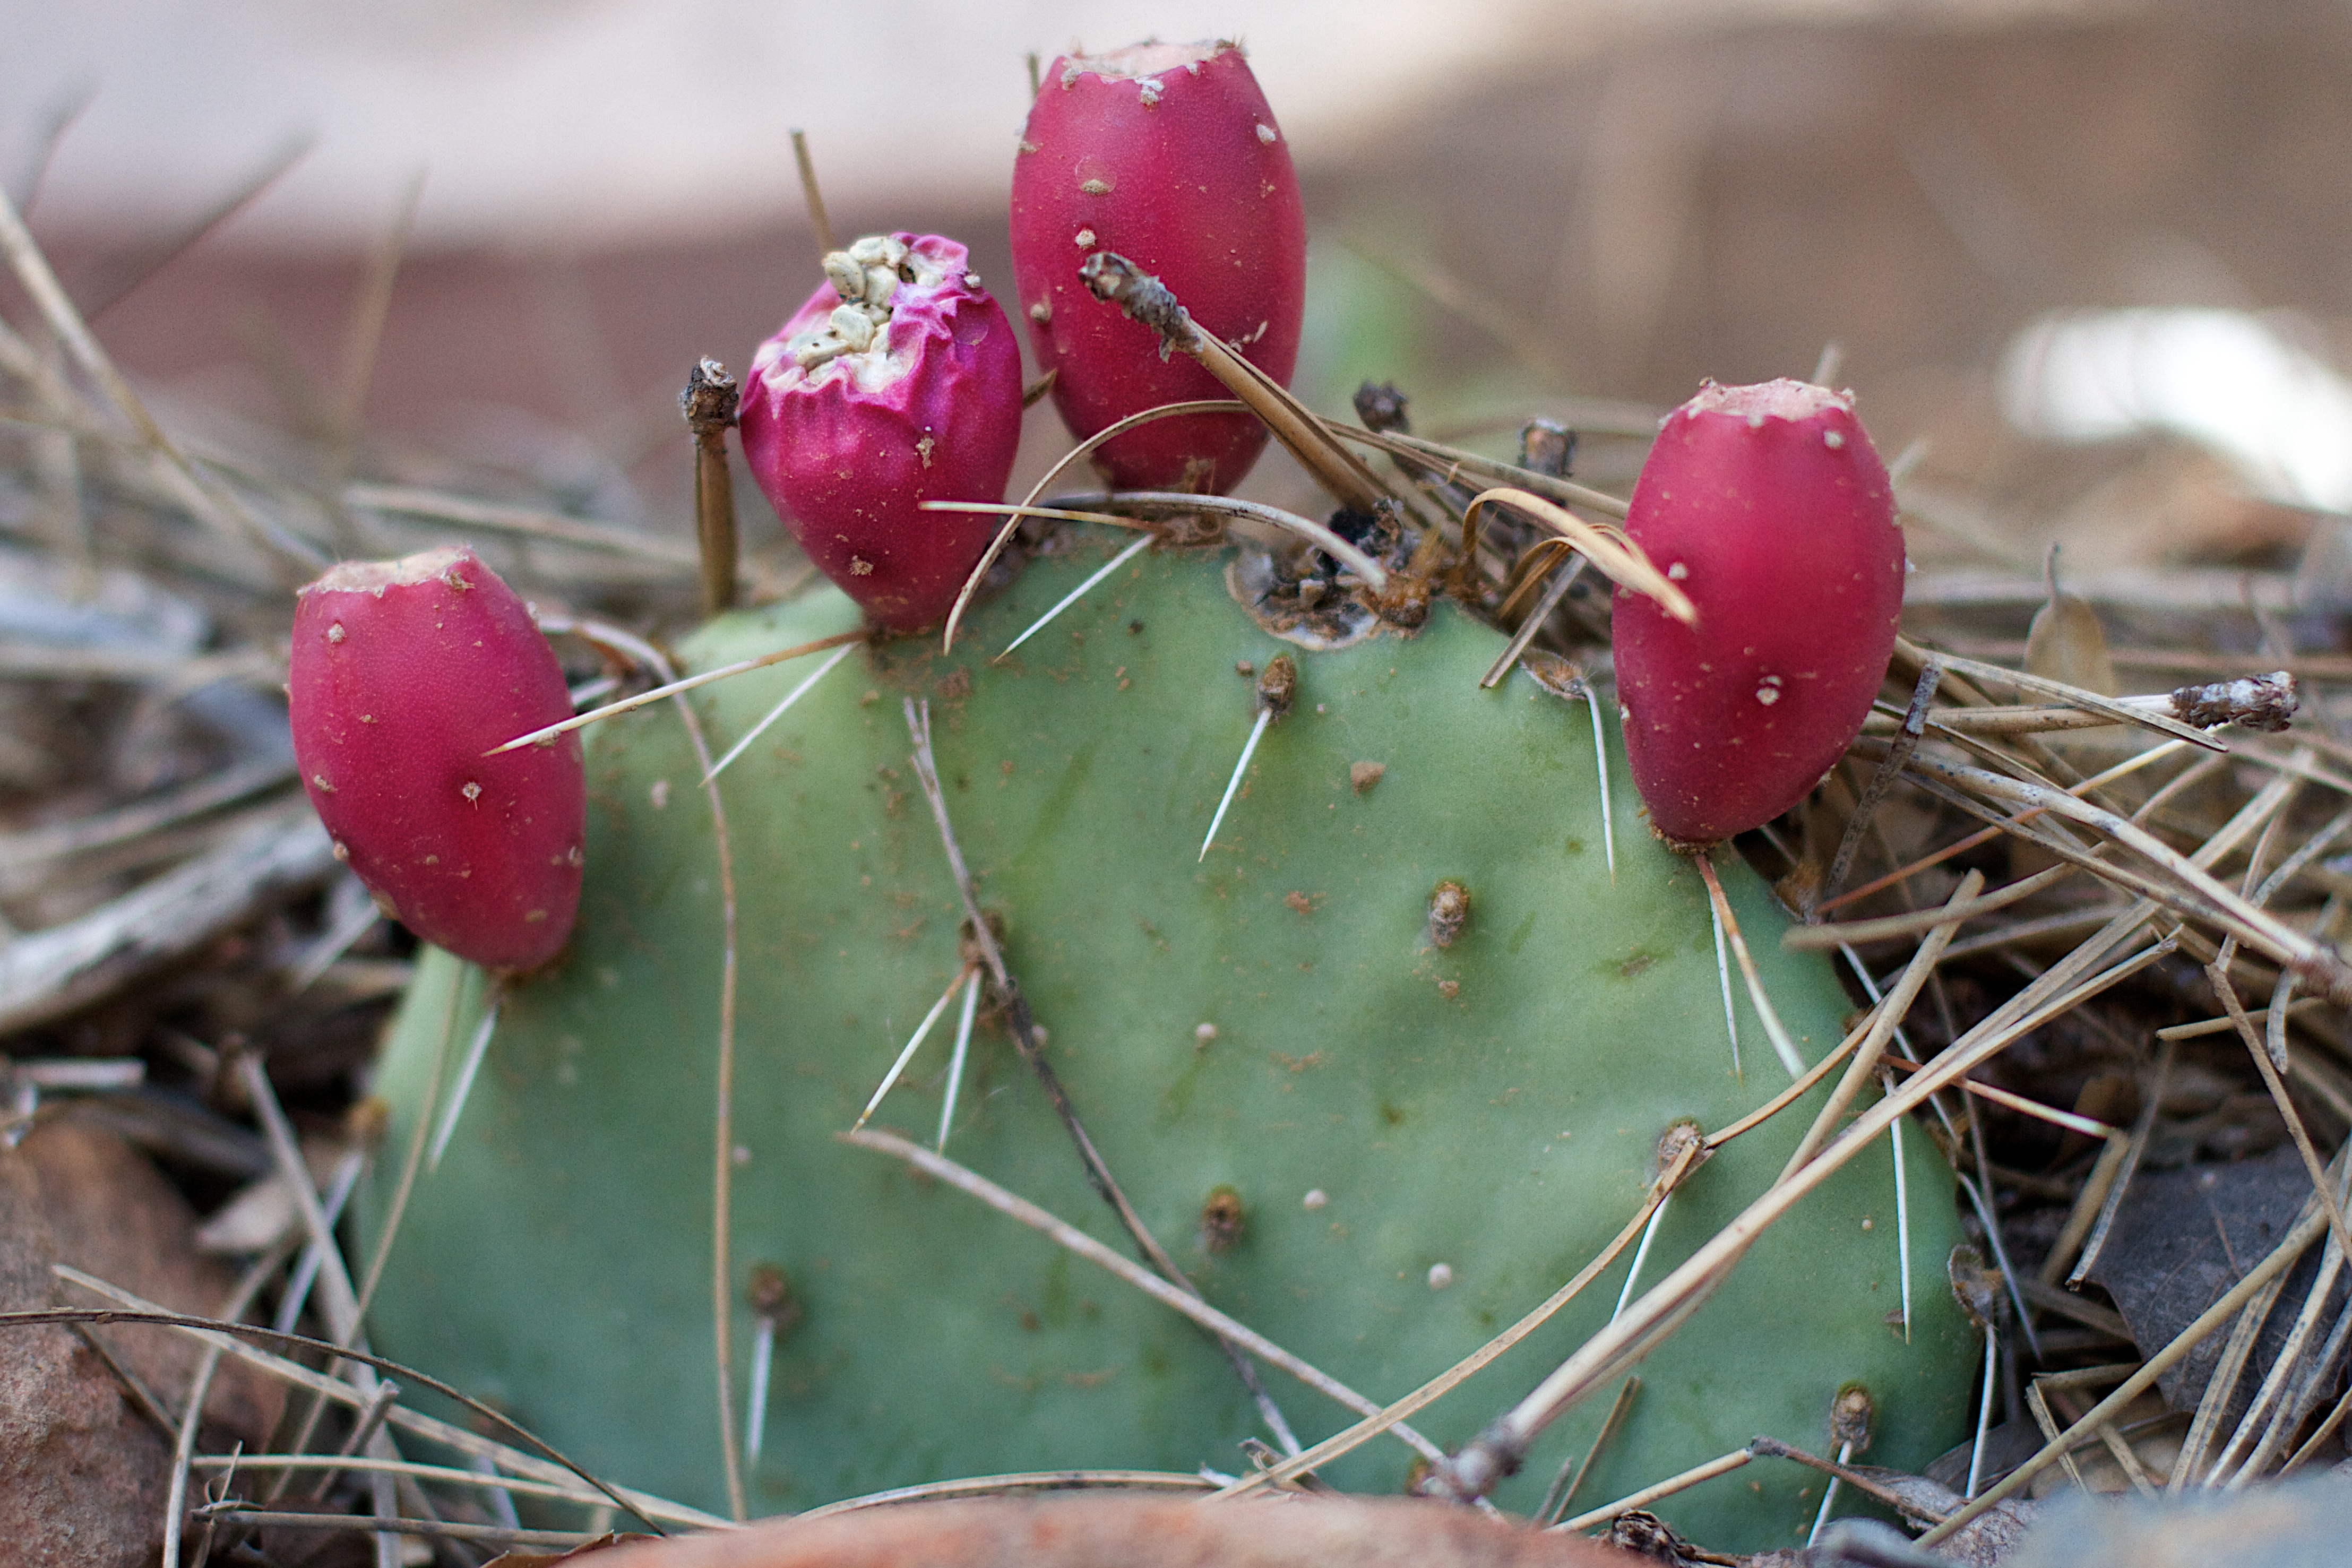
cactus, plant, flower, produce, botany, flora, caryophyllales, macro photography, flowering plant, prickly pear, land plant, thorns spines and prickles, hedgehog cactus, nopal, barbary fig, eastern prickly pear